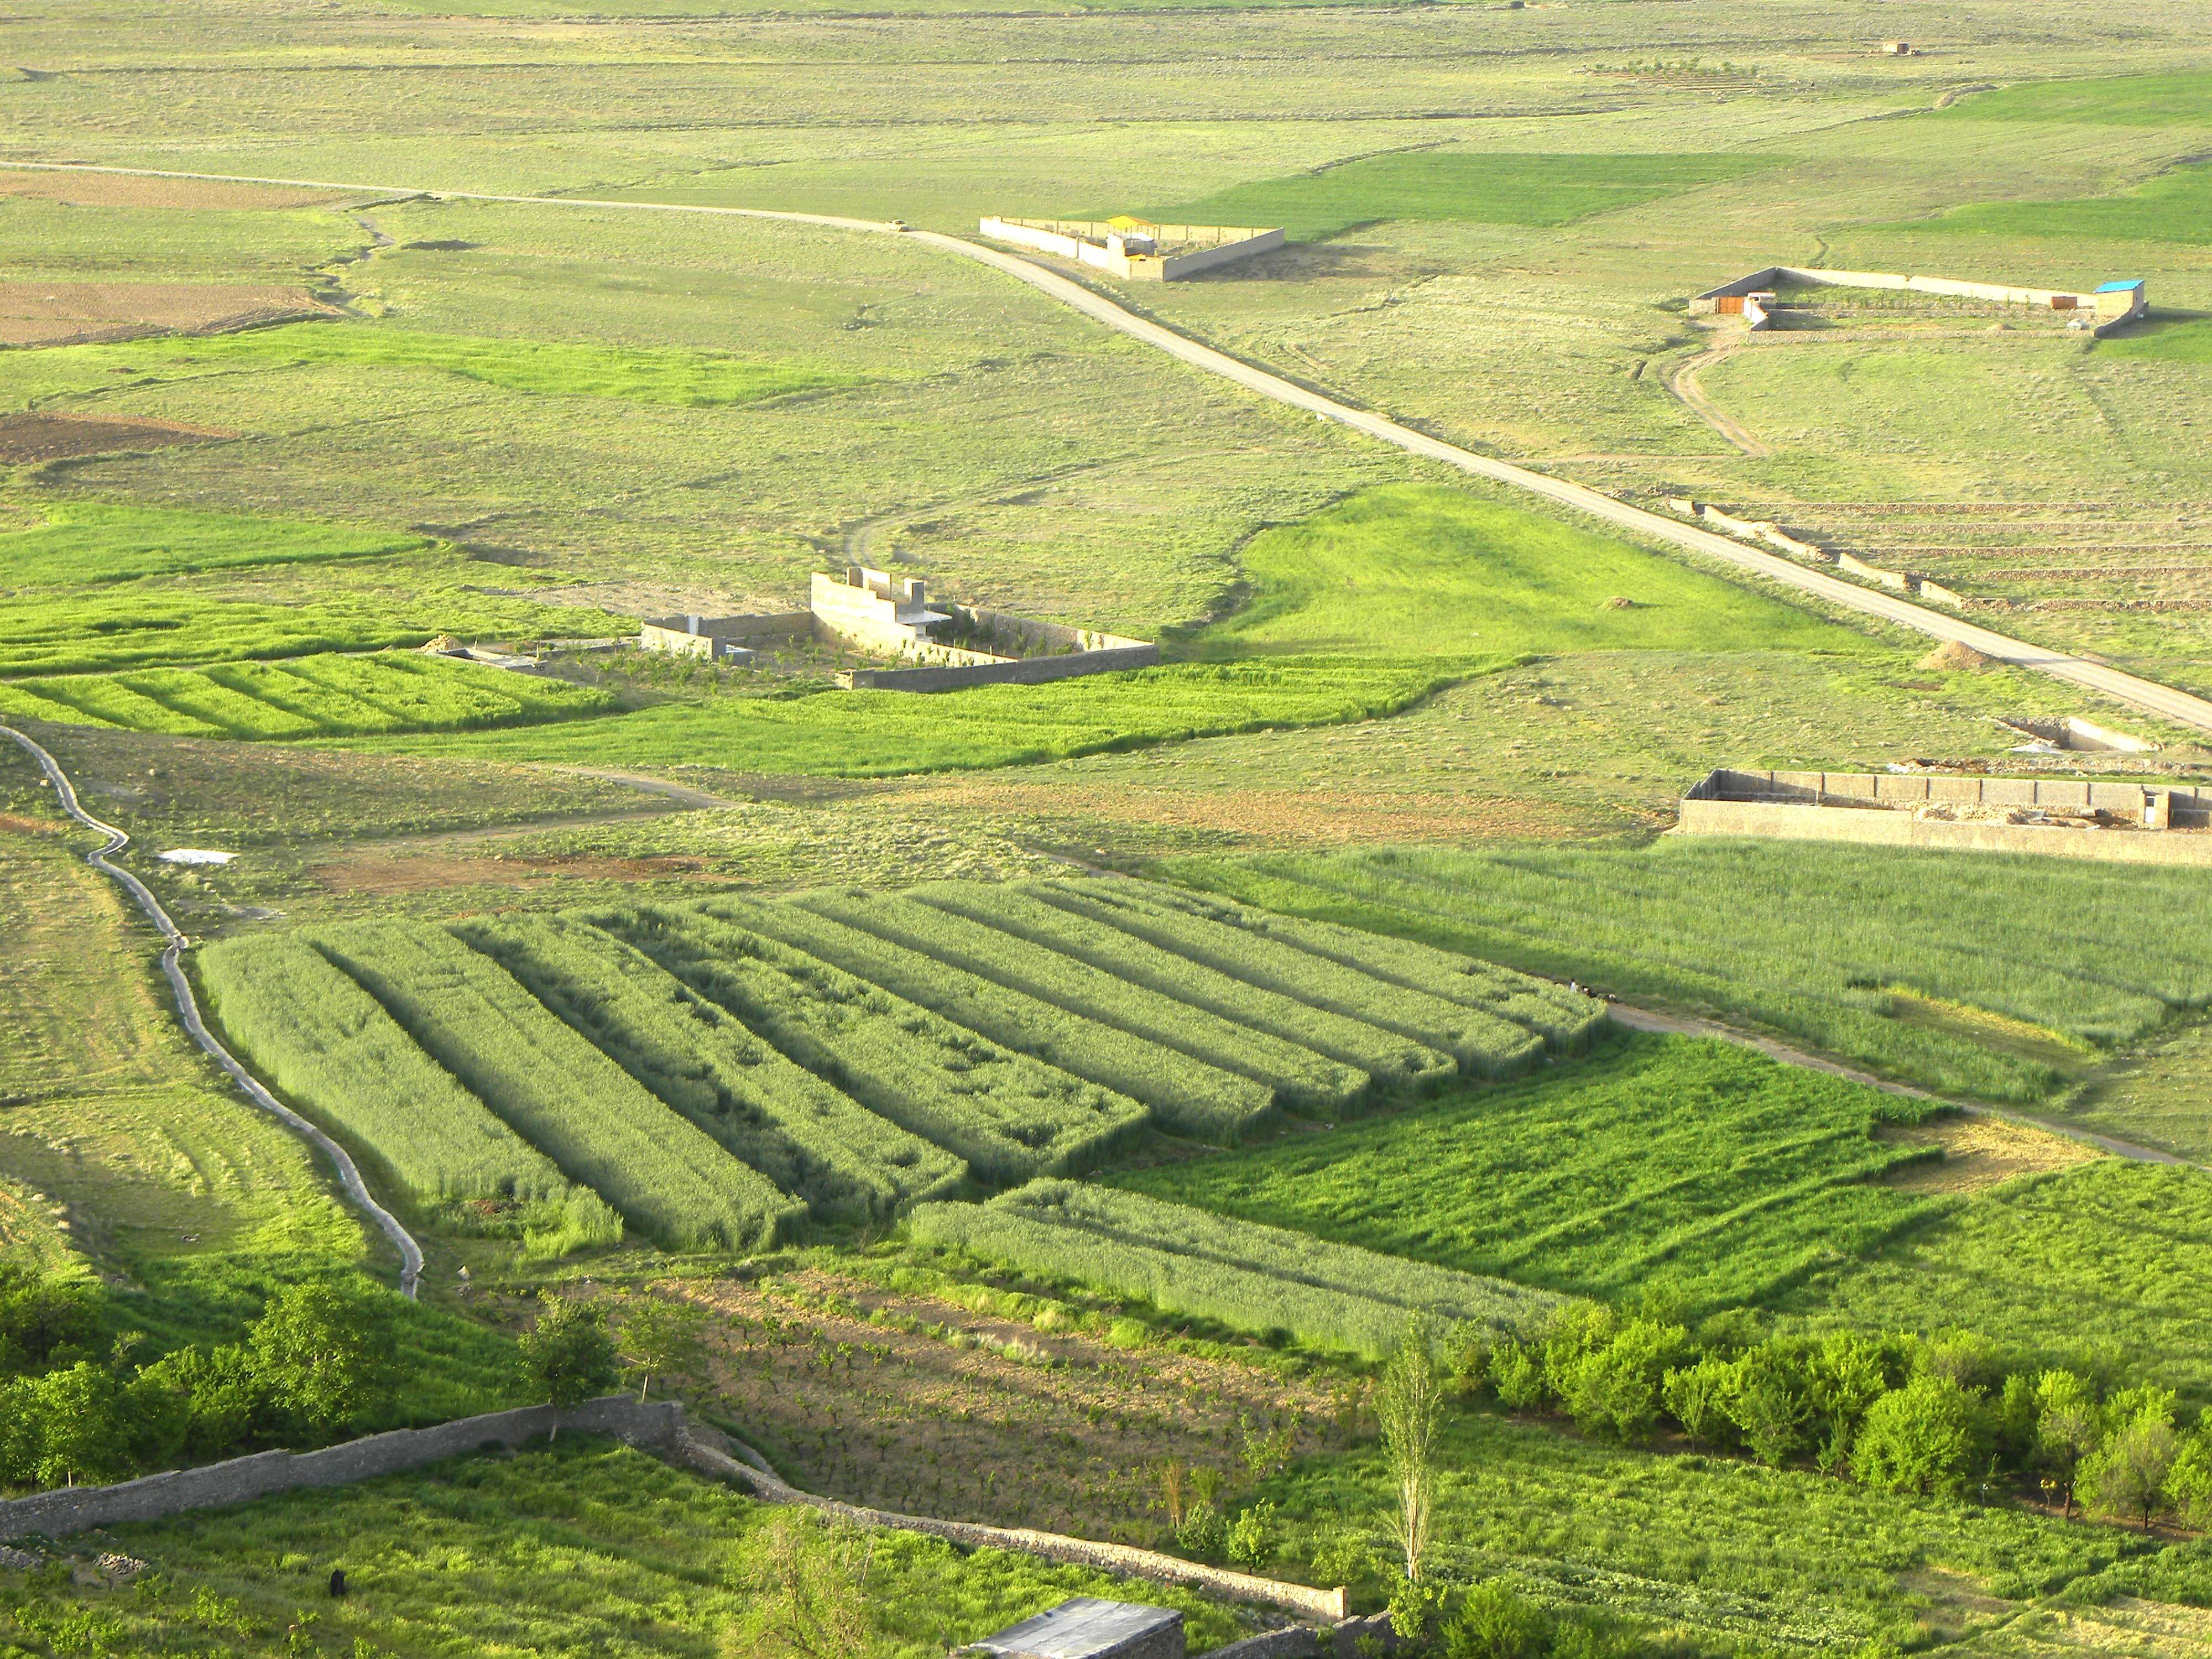
landscape, nature, road, field, farm, countryside, hill, valley, country, summer, spring, green, crop, pasture, soil, colorful, agriculture, highland, plain, plants, trees, outside, fields, terrace, buildings, grassland, crops, plantation, plateau, vista, rural area, bird's eye view, paddy field, aerial photography, geographical feature